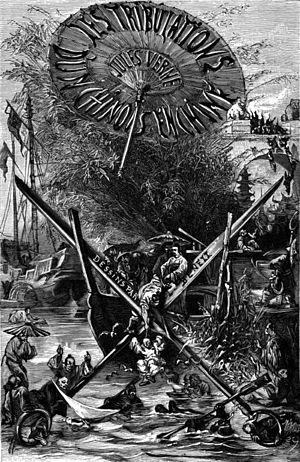
Jules Verne: ""Les Tribulations d’un Chinois en Chine"" (1878), dessins par Léon Benett. Orginal description from the book:"